Toogoom

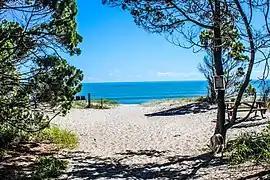
Toogoom Beach on Hervey Bay, 2017

Toogoom is a coastal town and rural locality in the Fraser Coast Region, Queensland, Australia. At the , Toogoom had a population of 2,596.